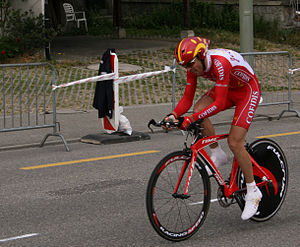
Frédéric Bessy
Frédéric Bessy er en tidligere fransk professionel cykelrytter, som har cyklet for det professionelle cykelhold Cofidis.